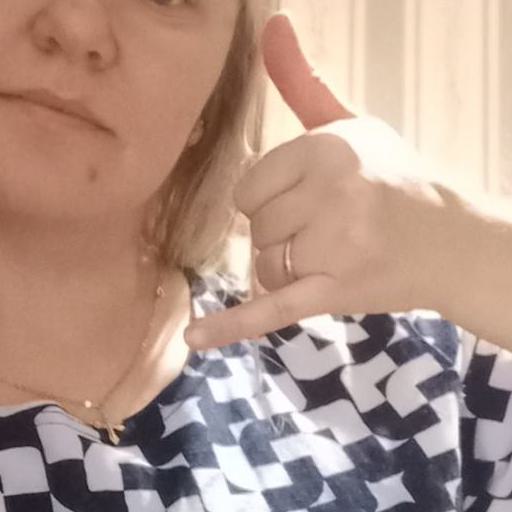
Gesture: call